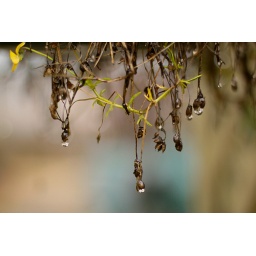
water ready to drip from a hanging basket in December. 091212-13